Mustafa Pasha (Egypt)

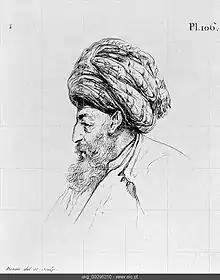
Mustafa Pasha, commander of the Ottoman troops at the Battle of Abukir on June 25, 1799

Mustafa Pasha was an Ottoman commander, born in Edirne and a paternal Uncle of Muhammad Ali of Egypt, who had fought against Russia and Napoleon's army in Egypt. He lost the Battle of Abukir in 1799. Mustafa Pasha was an ethnic Albanian.